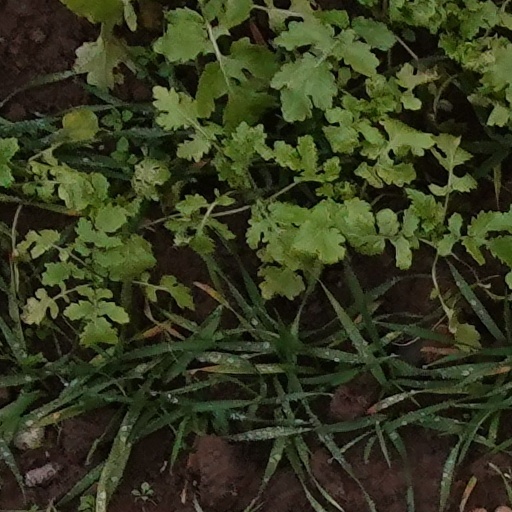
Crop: wheat